Haeundae District

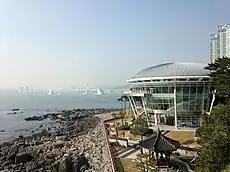
APEC House and Gwang-an Bridge

Haeundae takes its name from the ninth century Silla scholar and poet Ch'oe Ch'i-wŏn (literary name Haeun, or "Sea and Clouds"), who, according to a historical account, admired the view from the beach and built a pavilion nearby. A piece of Ch'oe's calligraphy, which he engraved on a rock at Haeundae, still exists. On Haeundae Dongbaek Island, there is a statue of Ch'oe Ch'i-wŏn, a Confucian scholar of the Unified Silla Period, and a monument. During the reign of Queen Jinseong during the Unified Silla Period, Ch'oe Ch'i-wŏn lamented that there was no place to write his studies.